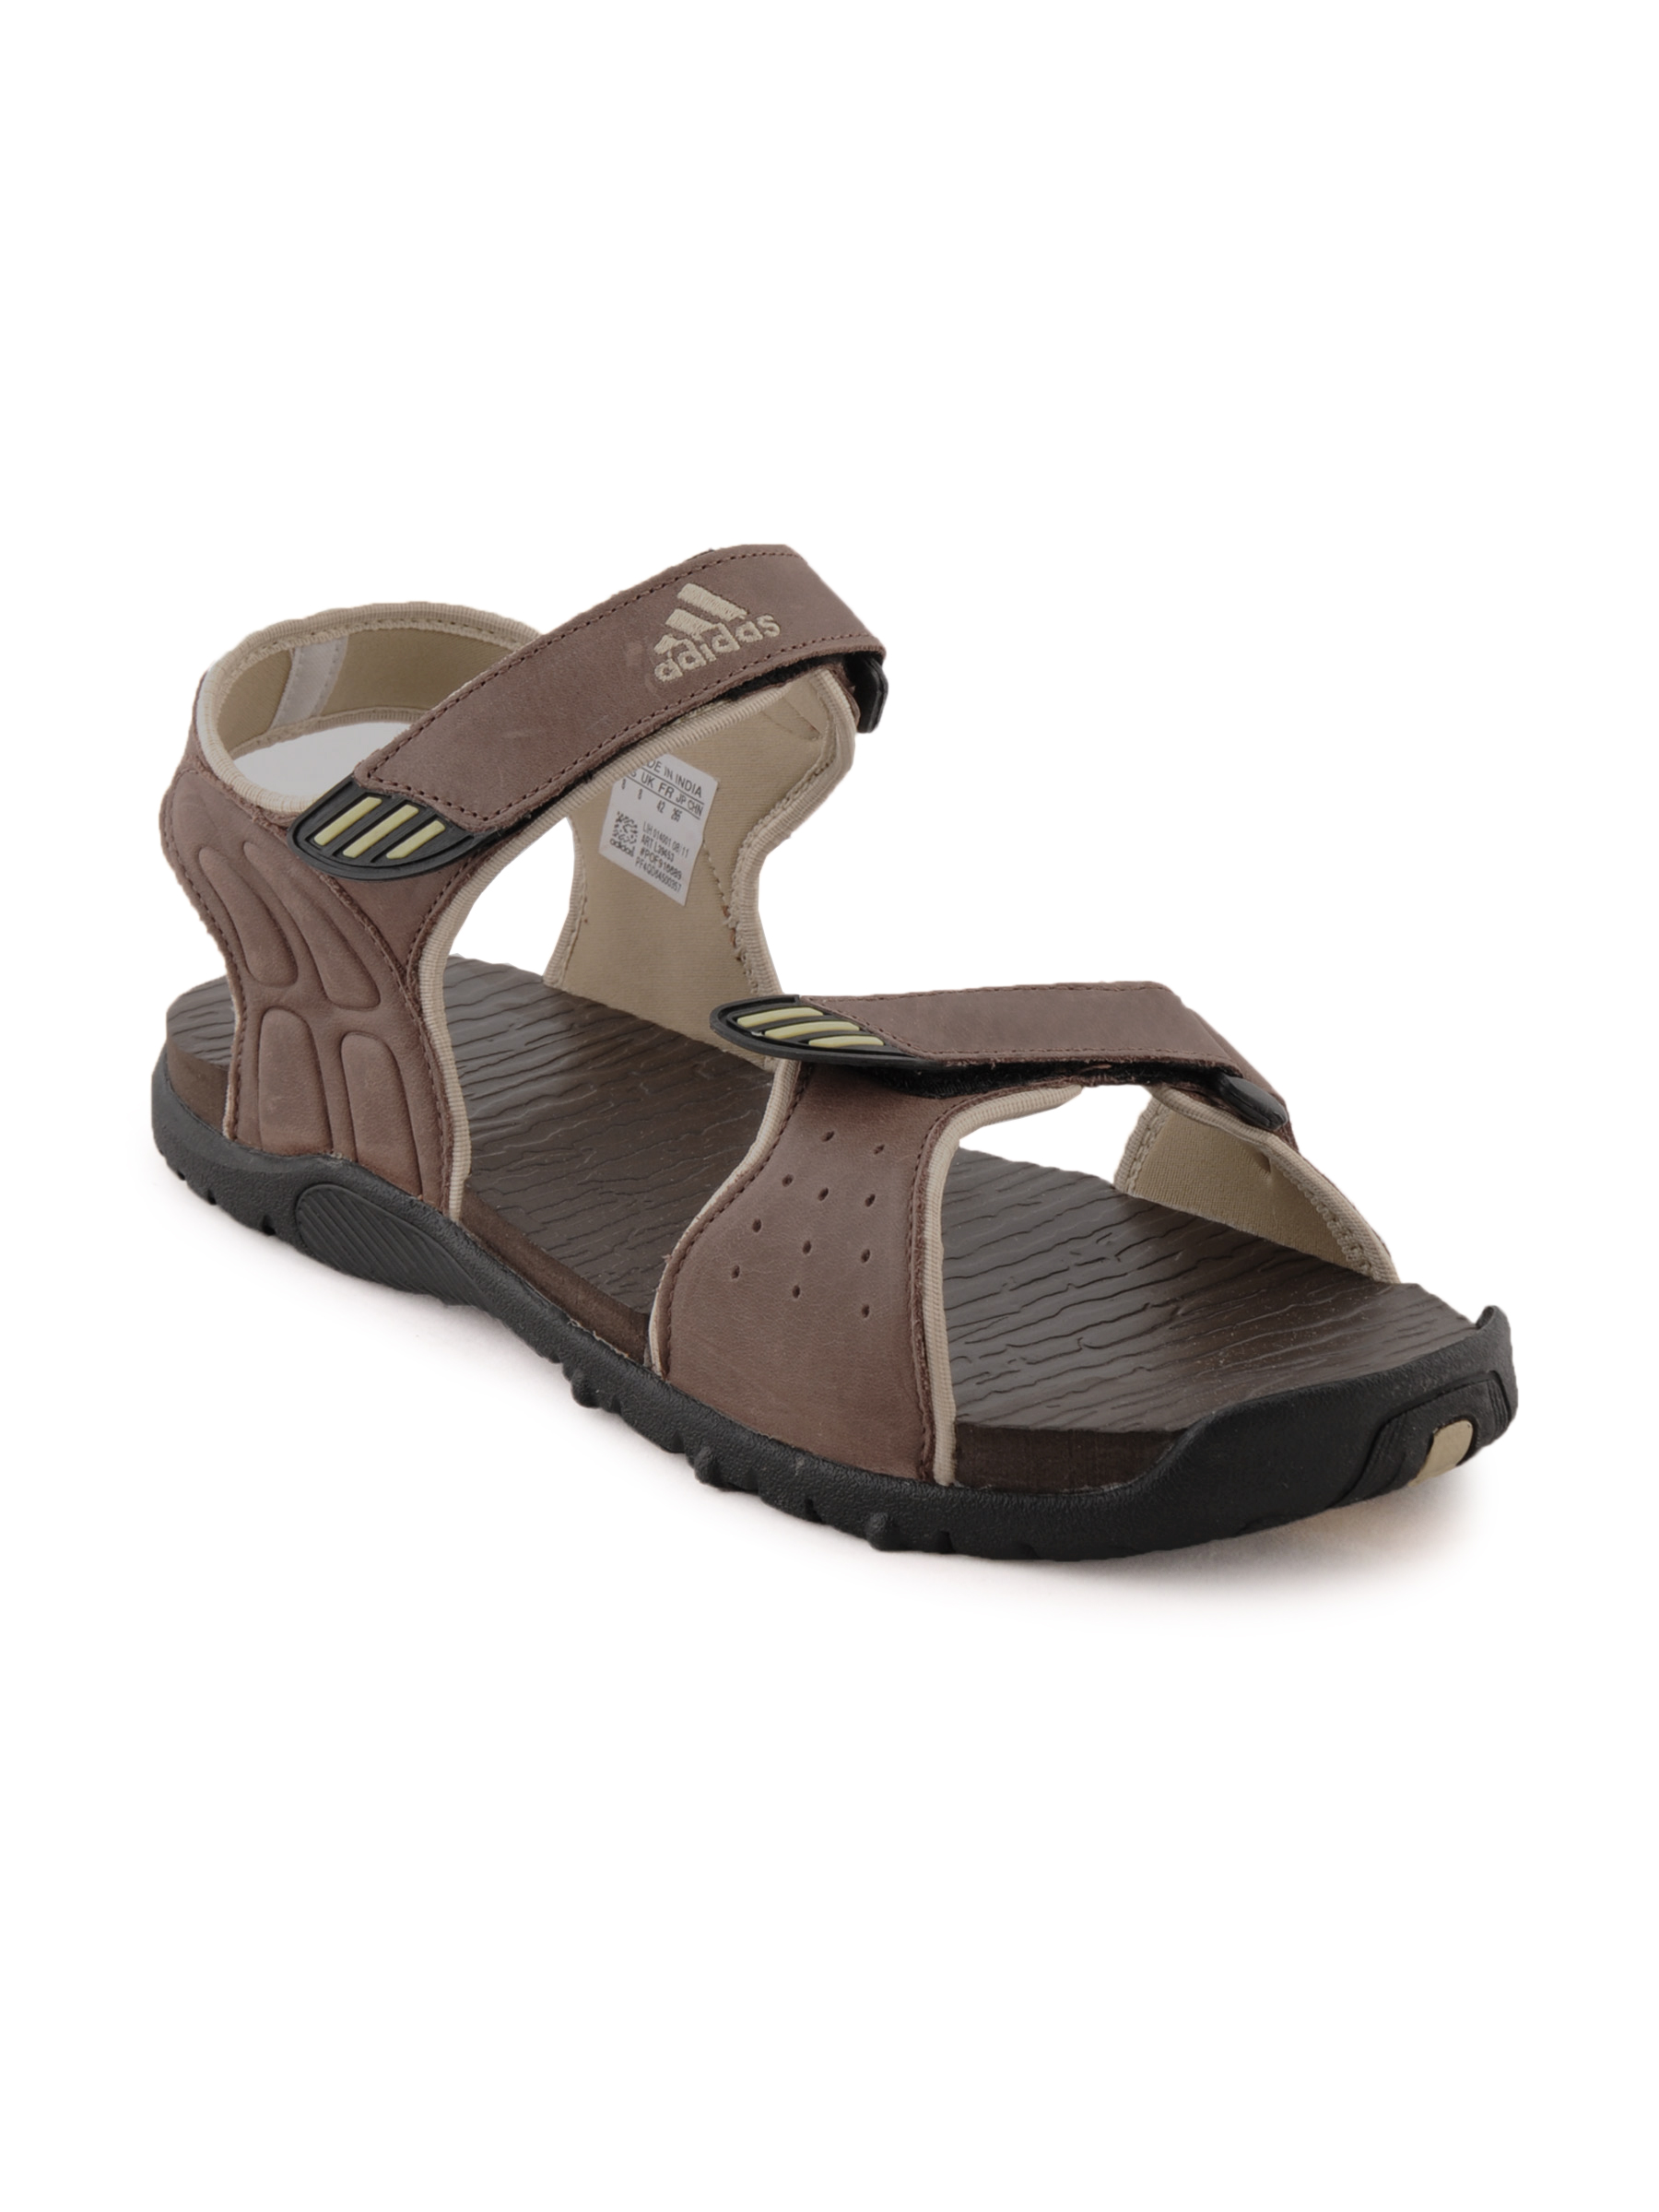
ADIDAS Men Casual Brown Sandals
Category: Footwear / Sandal / Sandals
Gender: Men
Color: Brown
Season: Fall 2011
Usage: Casual